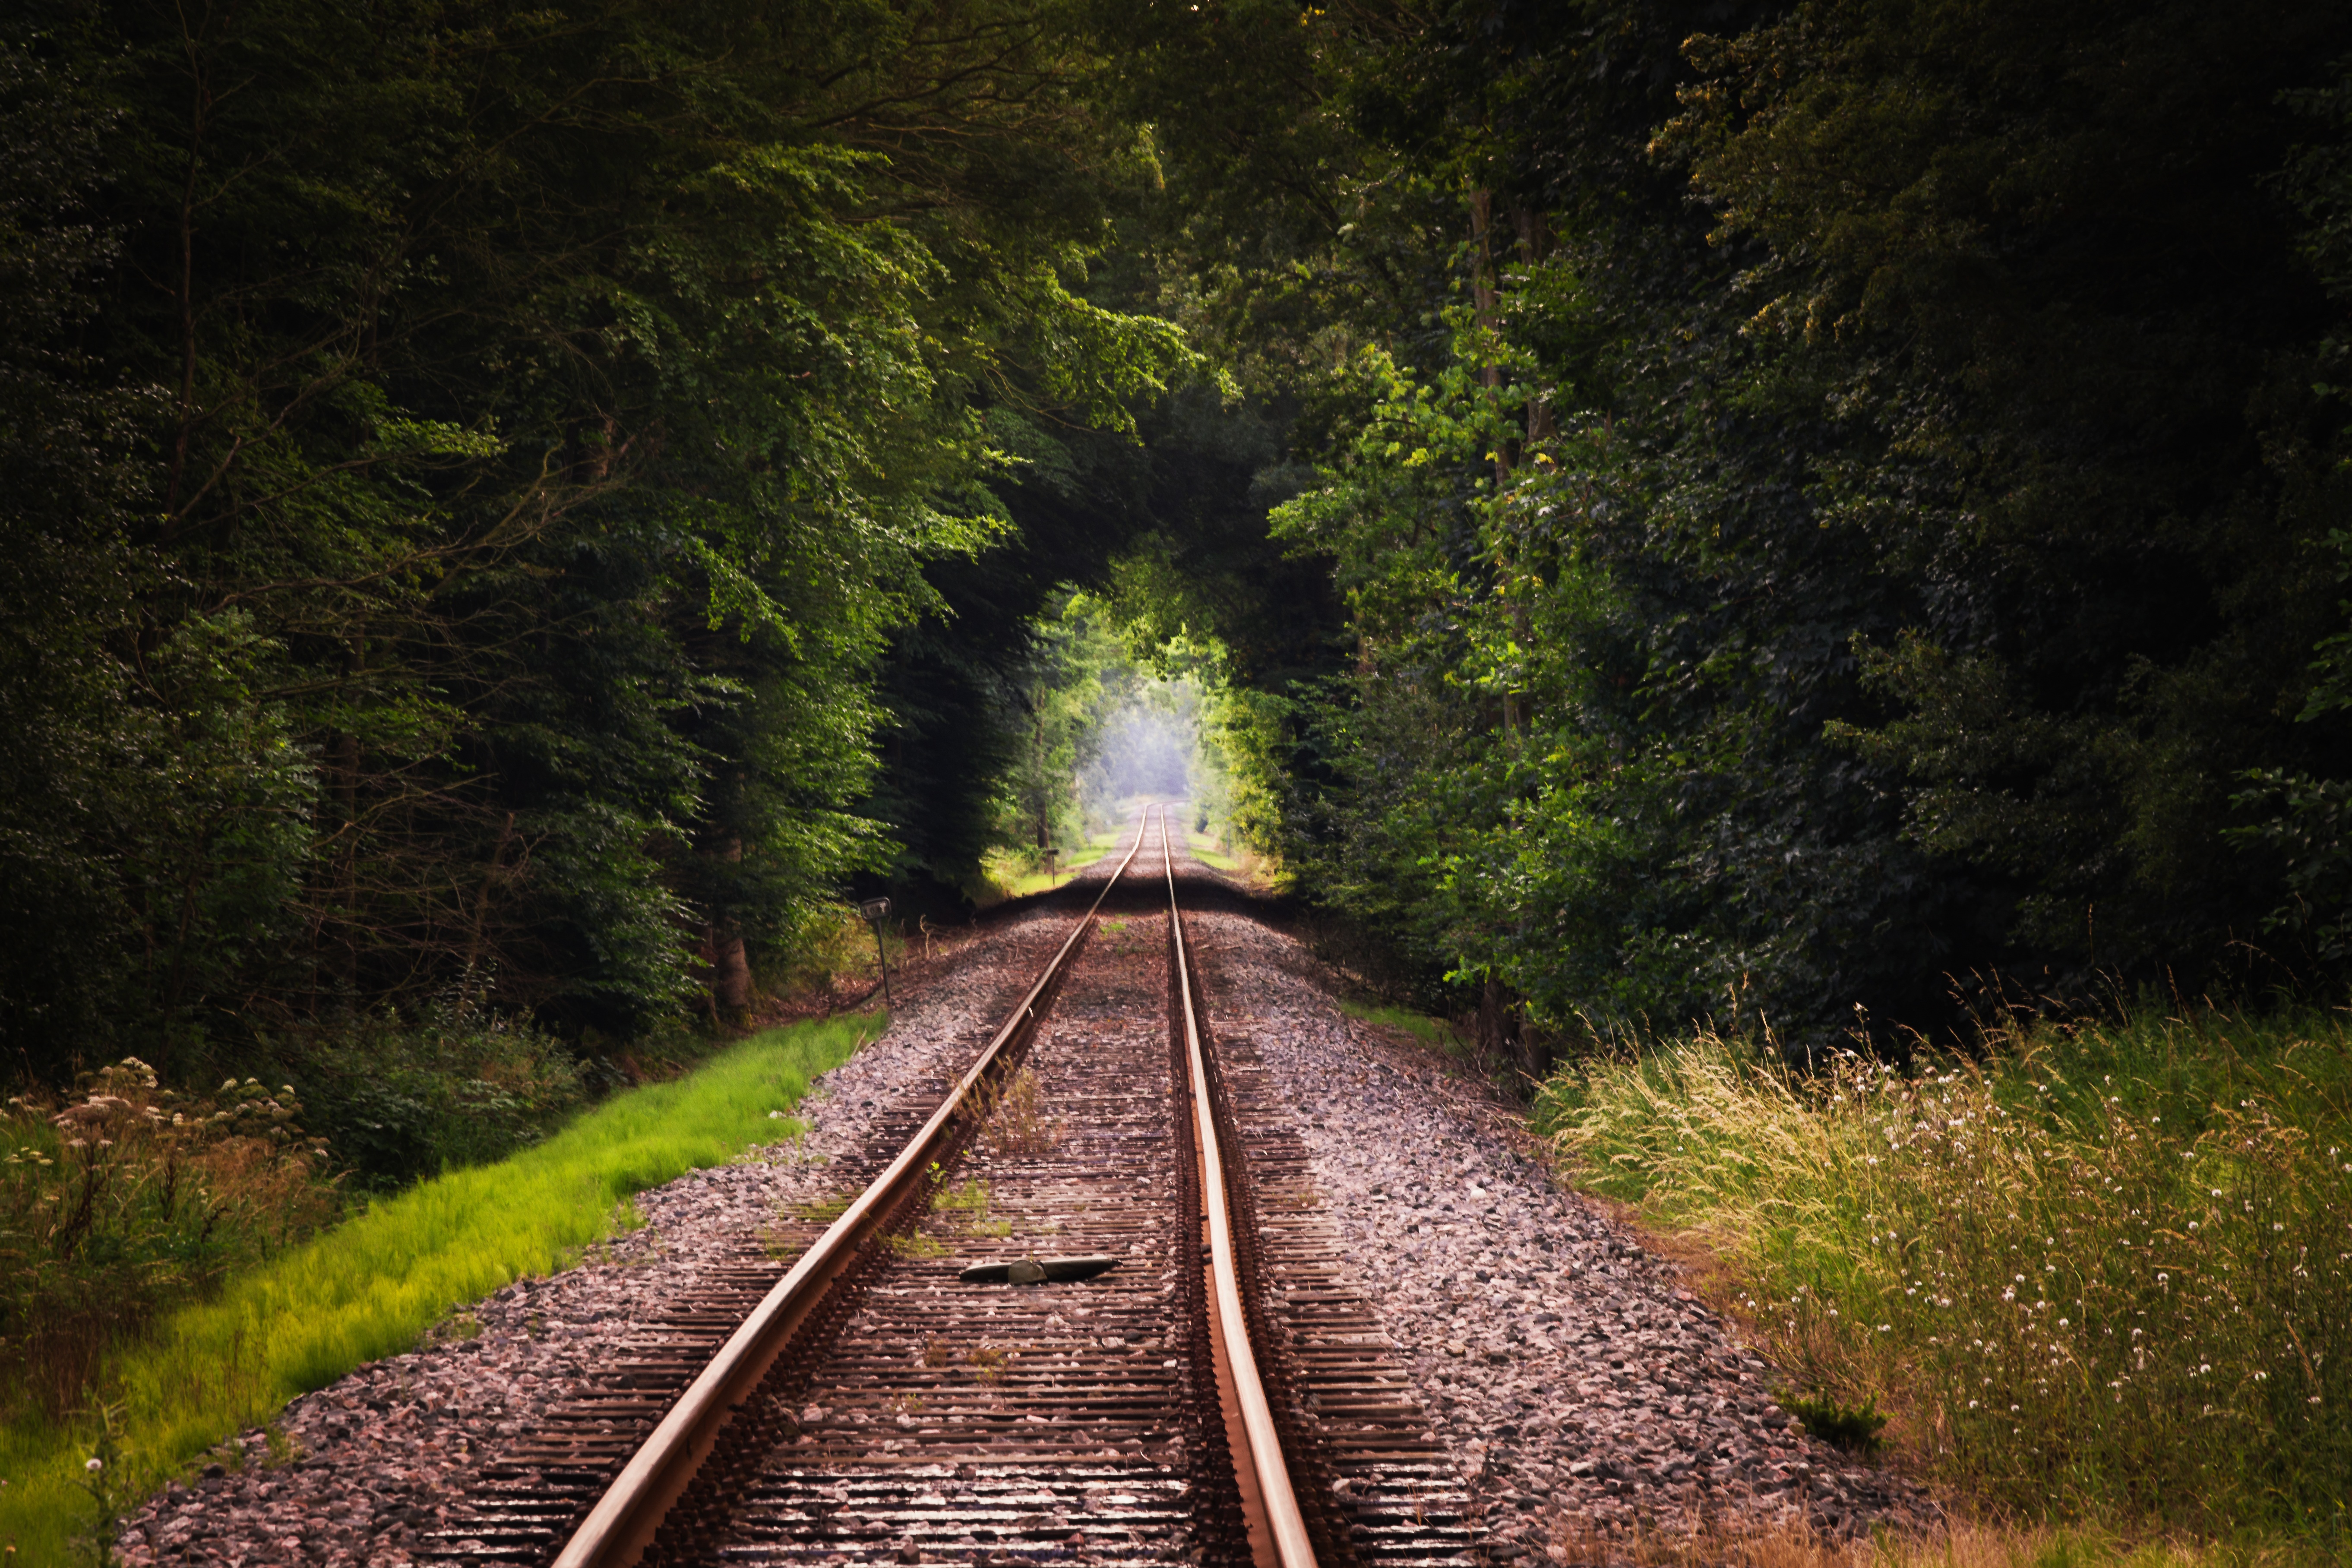
tree, nature, forest, track, morning, train, travel, transport, green, vehicle, autumn, holiday, romance, nostalgia, wanderlust, away, seemed, distant, rail transport, gleise, rural area, railroad tracks, railway rails, railway embankment, rolling stock